Sanju Pass

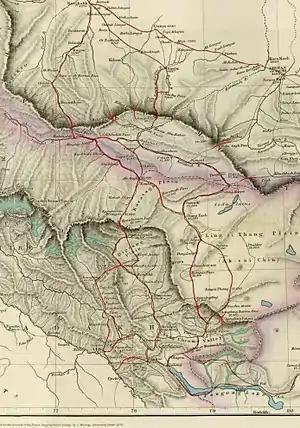
Map 1: 19th century trade routes through Shahidulla (located in the centre of the map, near the western bend of the Karakash River). The bold lines represent the Karakoram range in the south and the "Killian range", the northern branch of the Kunlun Mountains, in the north. The Sanju Pass is on the Killian range at the centre. (Map not drawn to scale)

Historically, the main route from Northern India to the Tarim Basin led through the Nubra Valley in Ladakh across the ice-covered Sasser Pass and the even higher Karakoram Pass and the relatively easy Suget Pass to the staging post at Shahidulla. From there in summer the caravans normally headed north across the Sanju Pass to modern Guma (Pishan) in the Tarim Basin and then either northwest to Karghalik and Yarkand or northeast to Khotan.